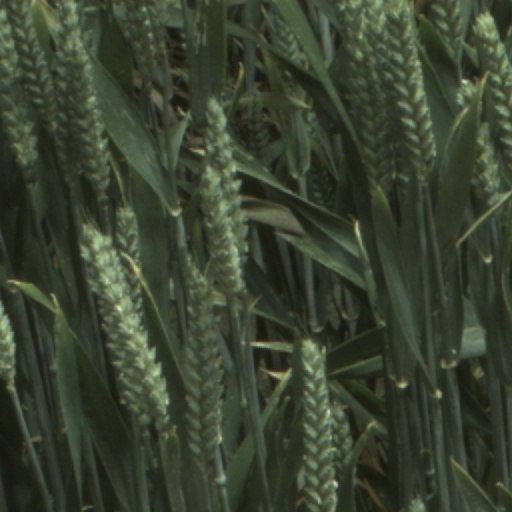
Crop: wheat